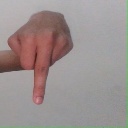
अक्षर: प